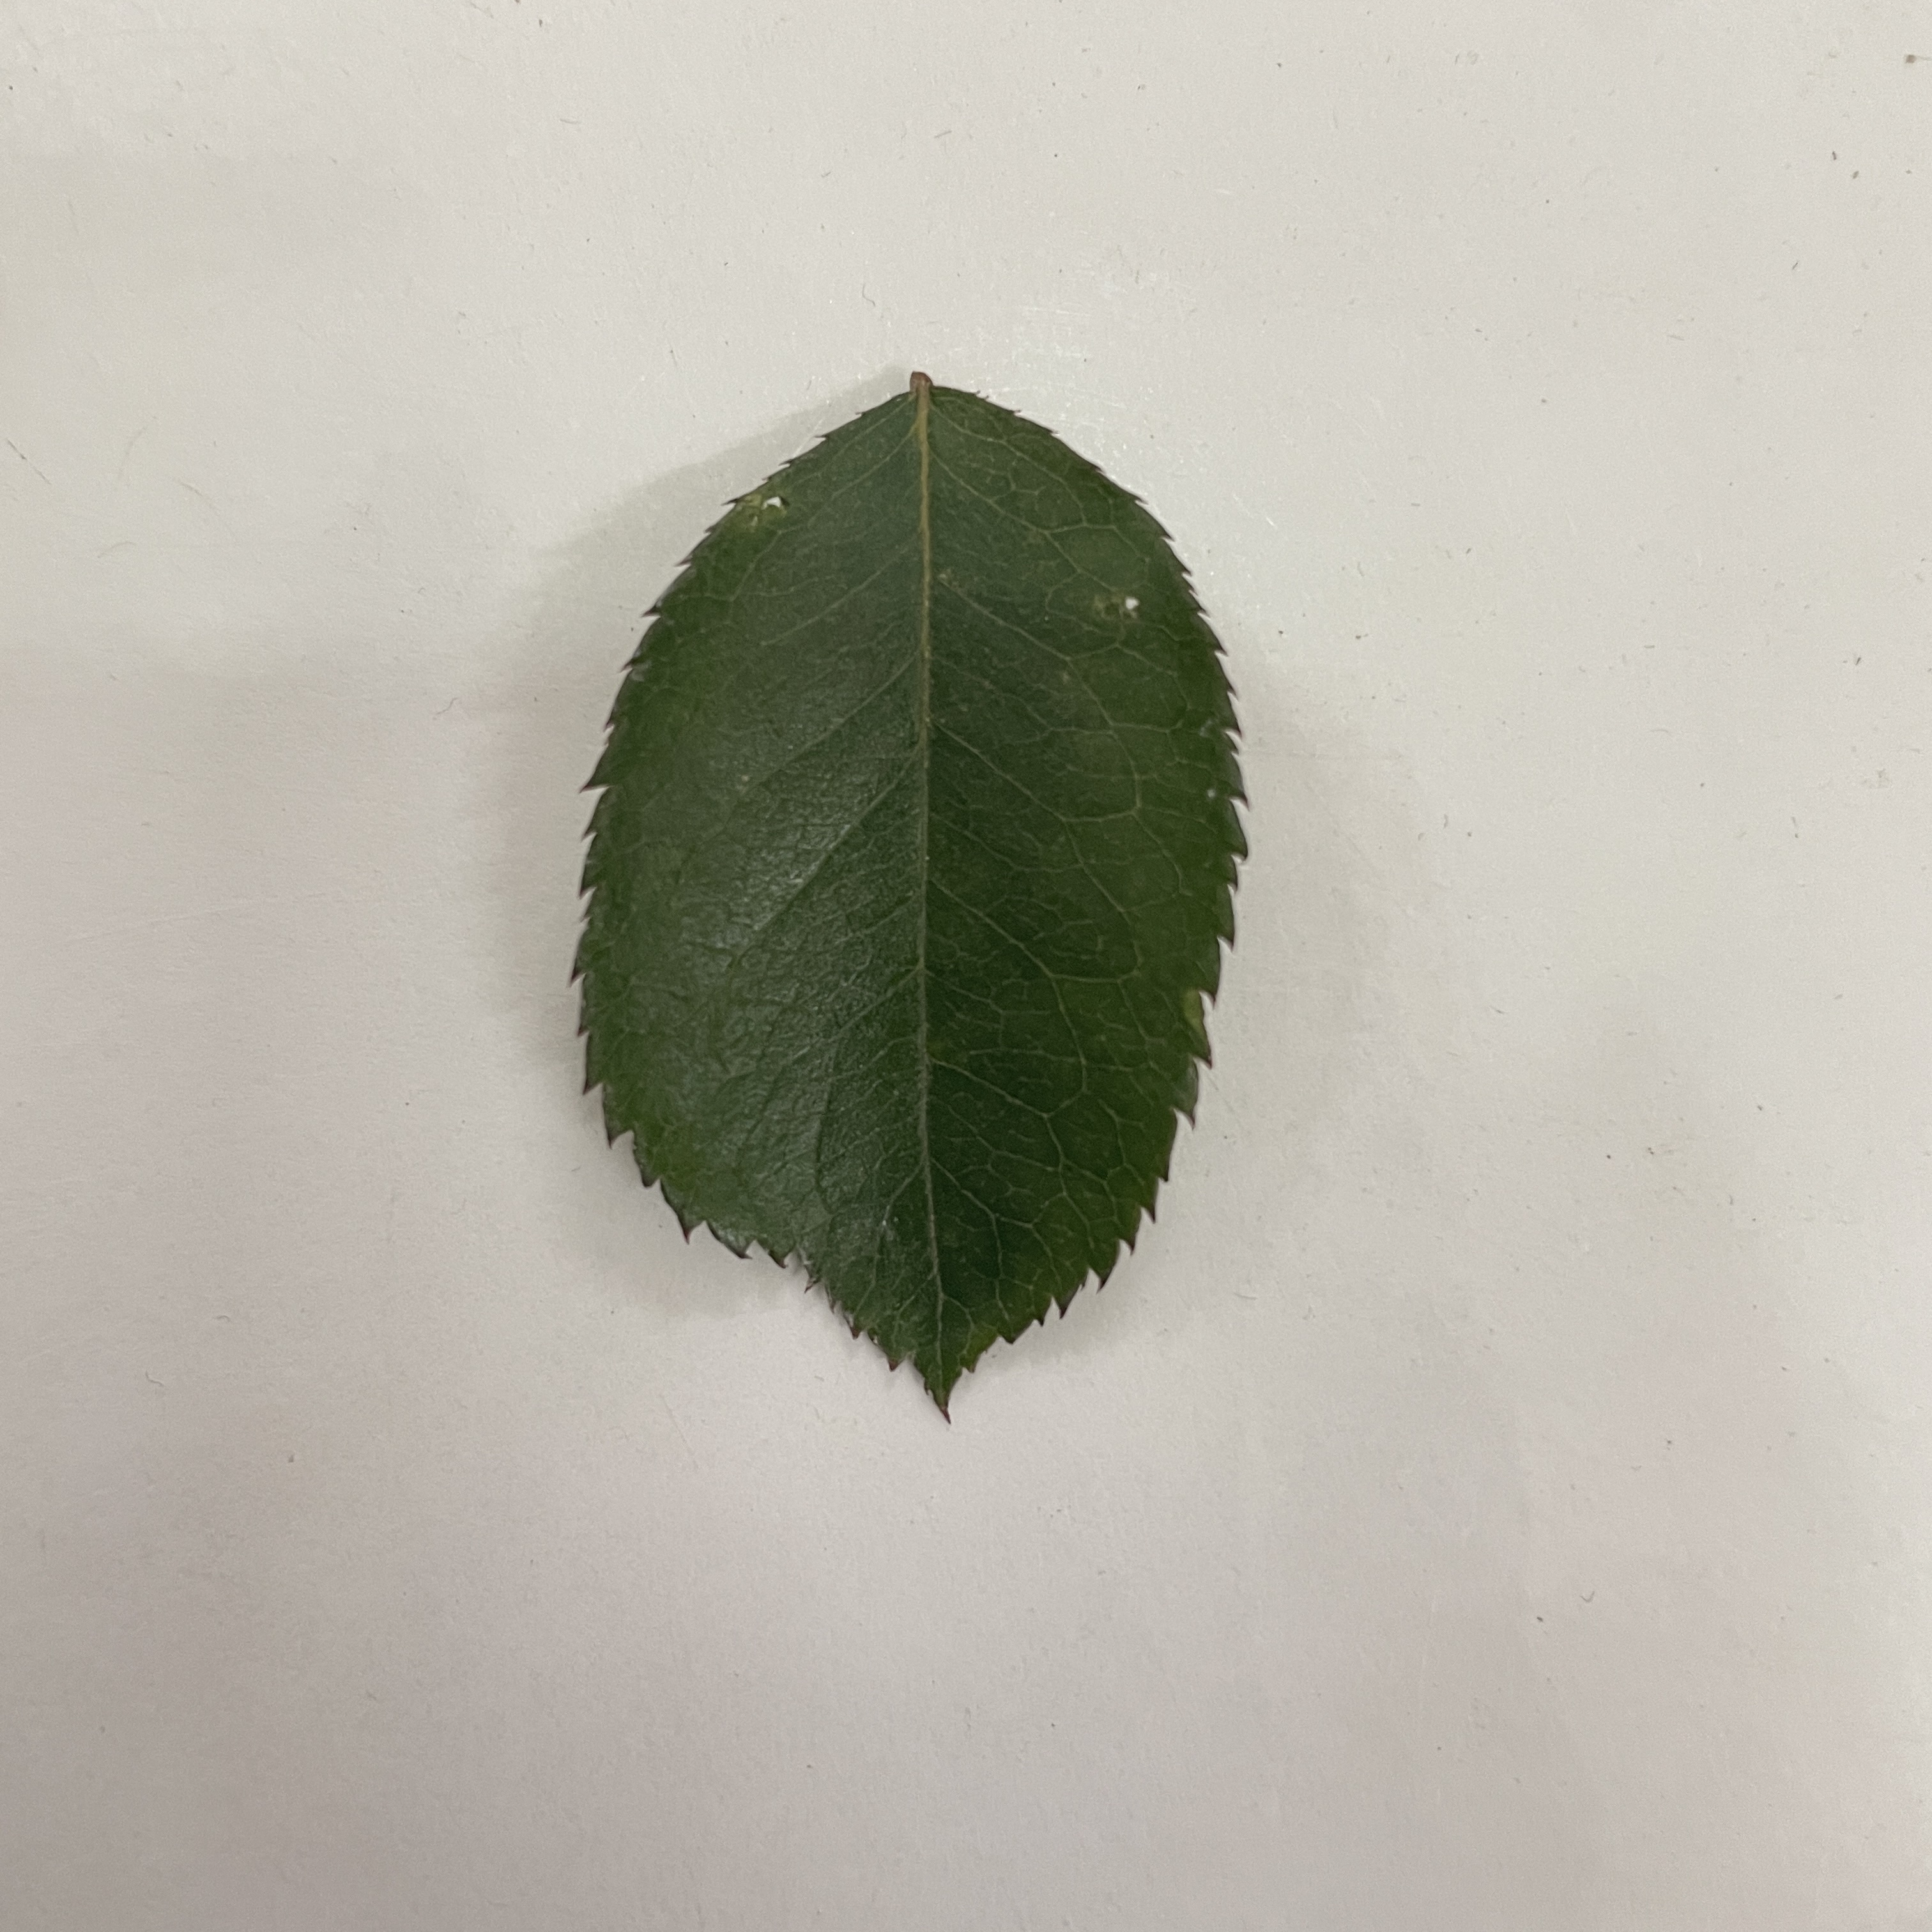
Label: Healthy Leaf